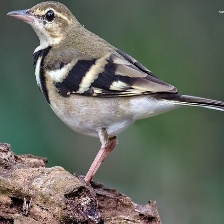
Species: FOREST WAGTAIL
Scientific name: DENDRONANTHUS INDICUS